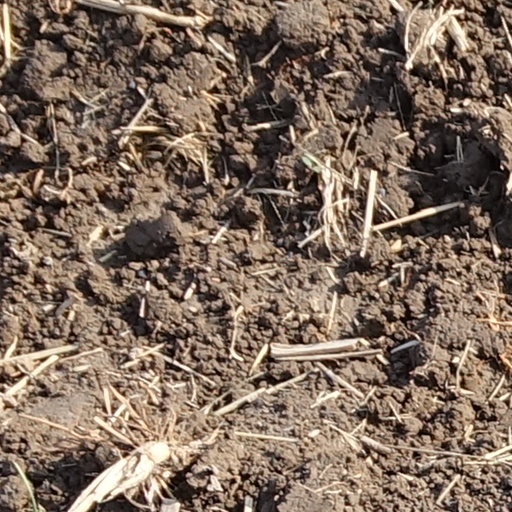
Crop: wheat